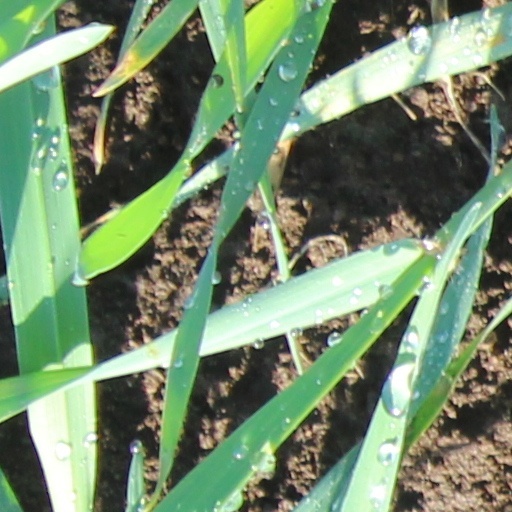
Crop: wheat